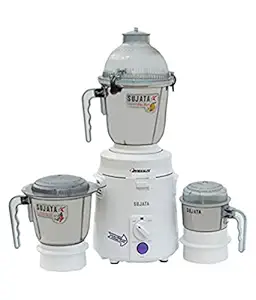
Sujata Dynamix DX Mixer Grinder
Category: Home&Kitchen
Price: 6120 (list price: 8478)
Rating: 4.6 (6,550 ratings)
About this product: Warranty: 2 year warranty provided by the manufacturer from date of purchase|Includes: 1 unit Motor, 1 Wet Grinder jar, 1 Chutney jar, 1 Dry Grinder jar|Most powerful 9 watts motor with double ball bearings for efficiency, low maintenance and trouble free running for years|Dome jar for wet grinding, 2 separate stainless steel jars for dry grinding and chutney grinding|22 rpm operation- retains flavor and aroma of juices and food|9 mins. continuous running- suitable for longer usage|Totally shock-proof and safe|Low maintenance, trouble free running